Snake Valley, Victoria

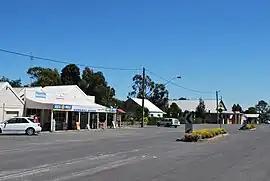
Main street of Snake Valley

Snake Valley is a town in central Western Victoria, Australia, on Linton-Carngham Road, west of Ballarat and west of Melbourne, in the Shire of Pyrenees. A post office was opened on 1 March 1859. At the 2016 Census, Snake Valley had a population of 743, up from 329 in 2006.